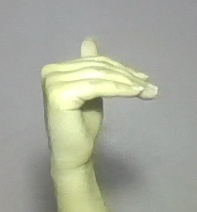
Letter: khaa